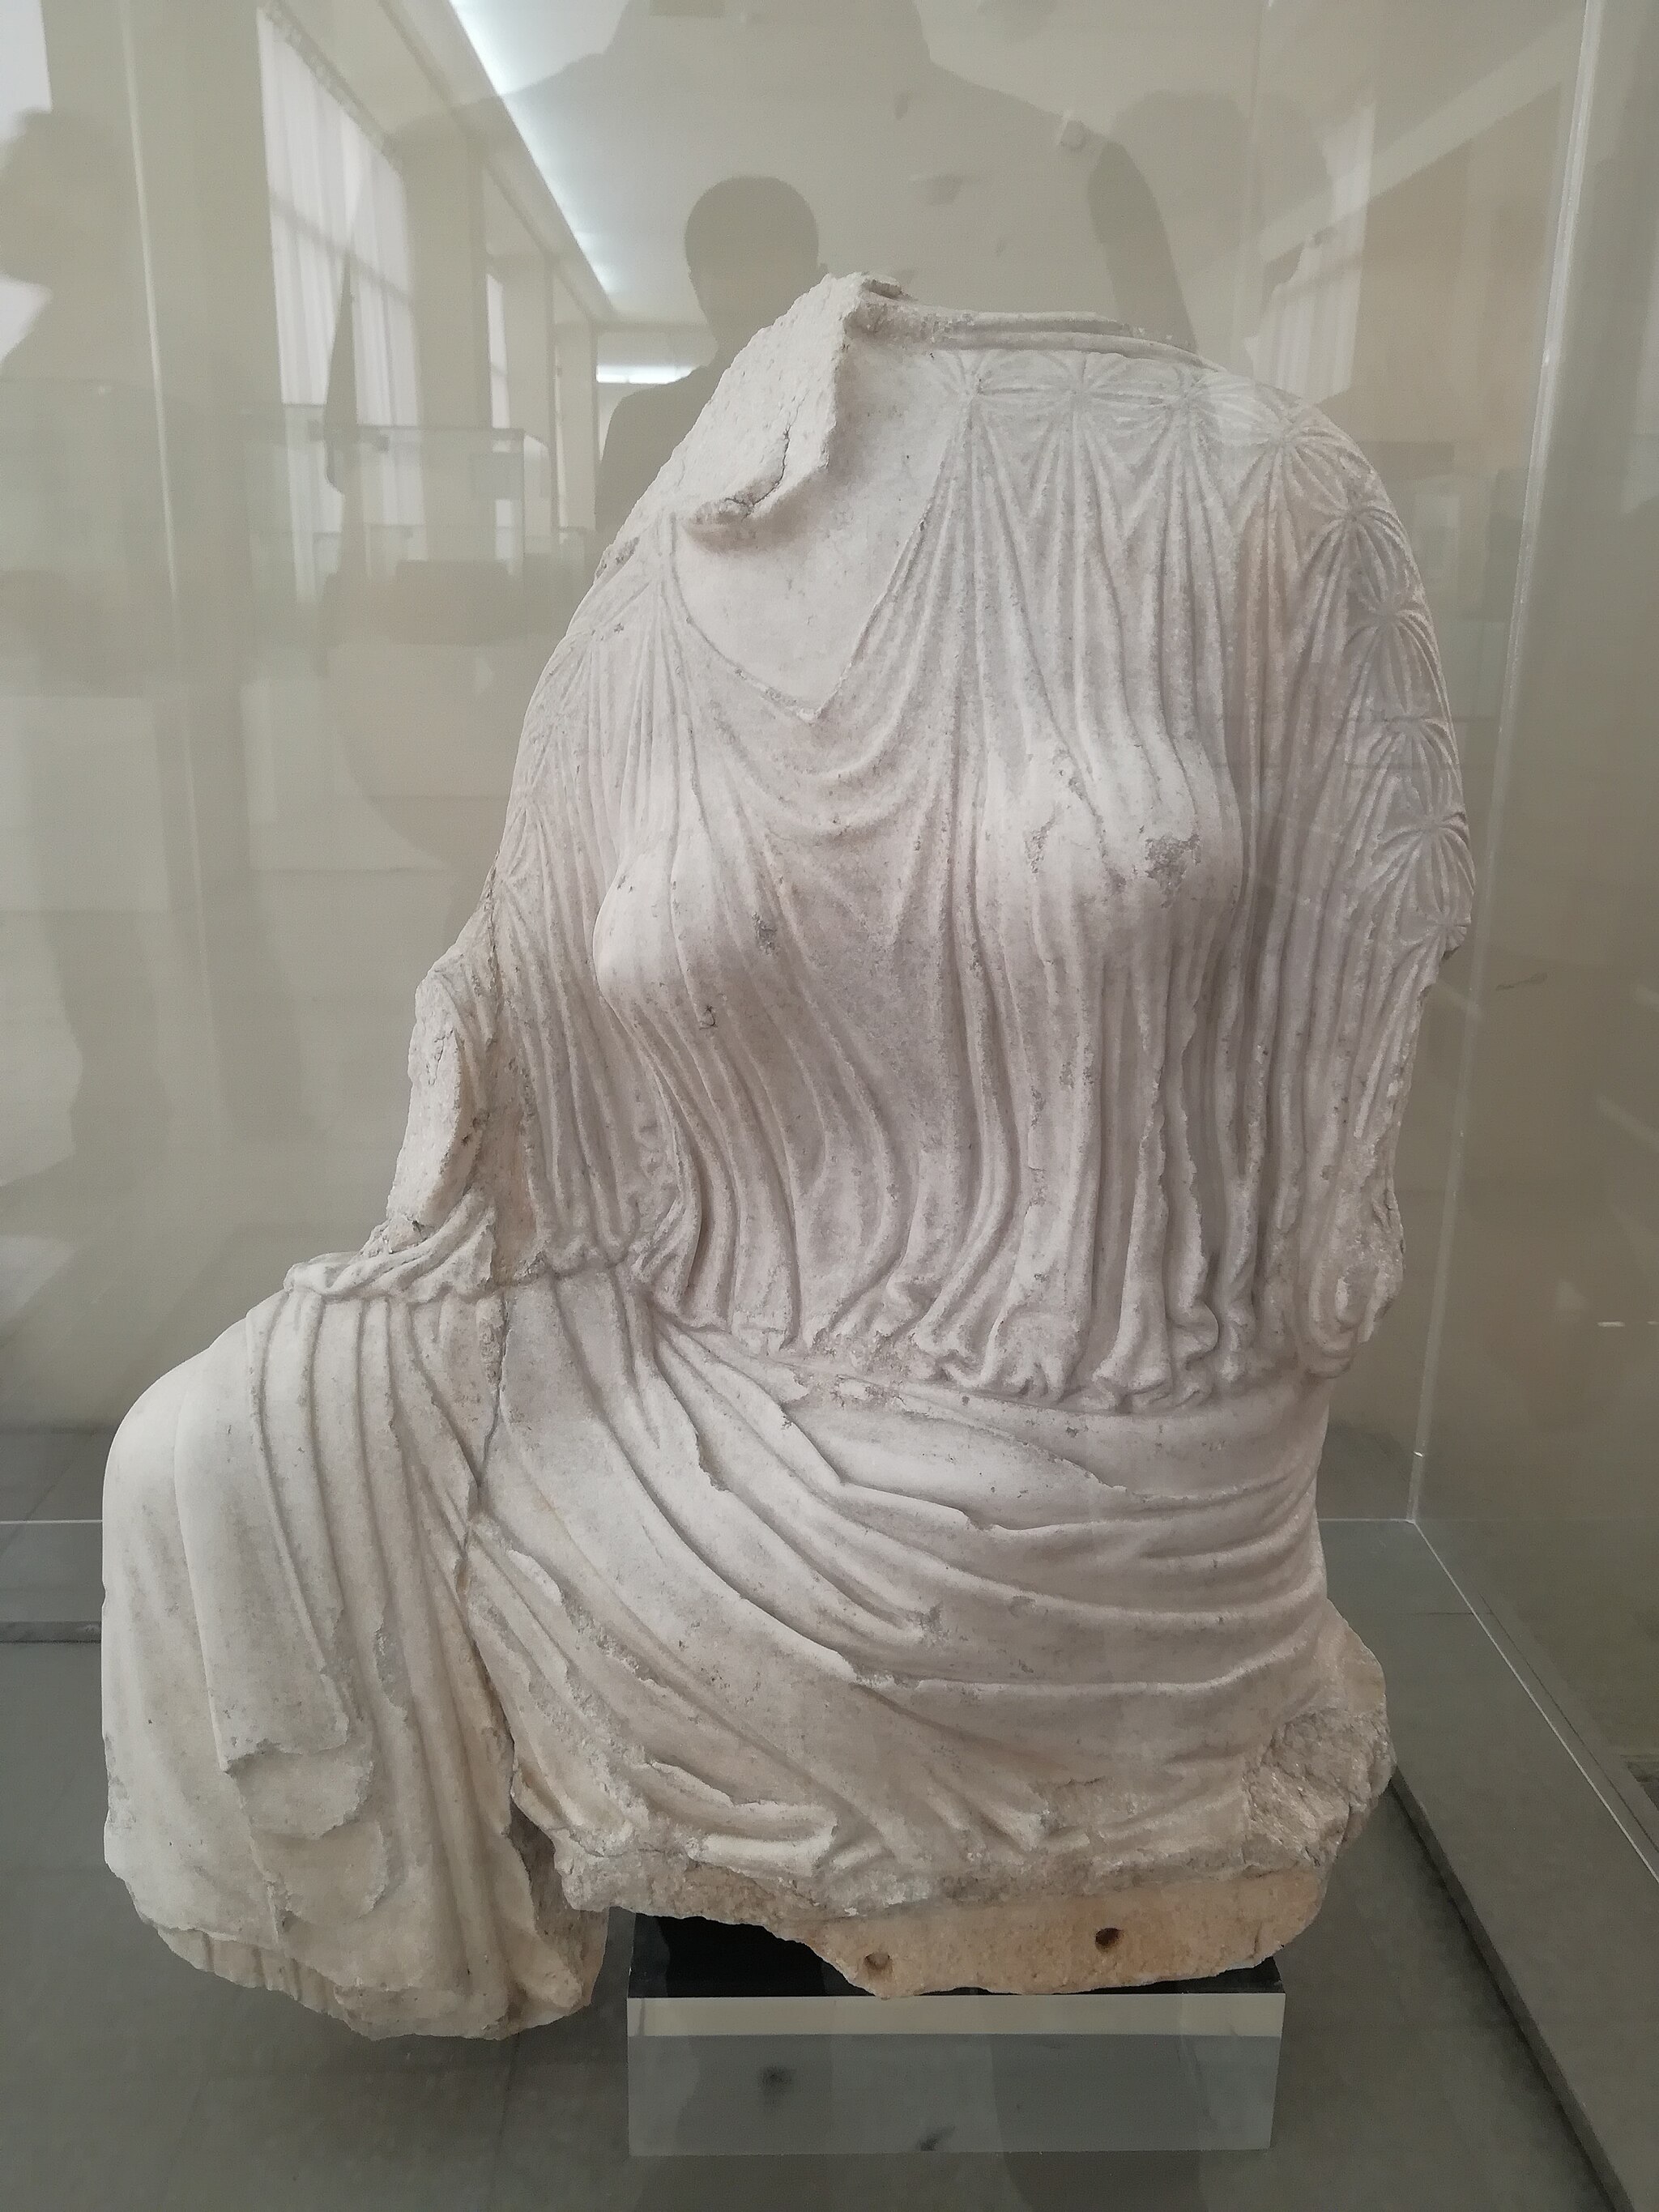
Title: Achamanid-Woman-Statue-Persia-Persepolis
Description: مجسمه زن هخامنشی در موزه ایران باستان
Date: 2018-05-11 15:37:29
Categories: Penelope (Persepolis), Self-published work